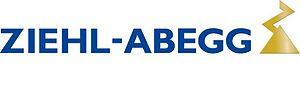
Ziehl-Abegg SE est un fabricant allemand de ventilateurs destinés à la technique d’aération et de climatisation ainsi que de moteurs pour ascenseurs. Le siège de l’entreprise se trouve à Künzelsau dans l'arrondissement de Hohenlohe.